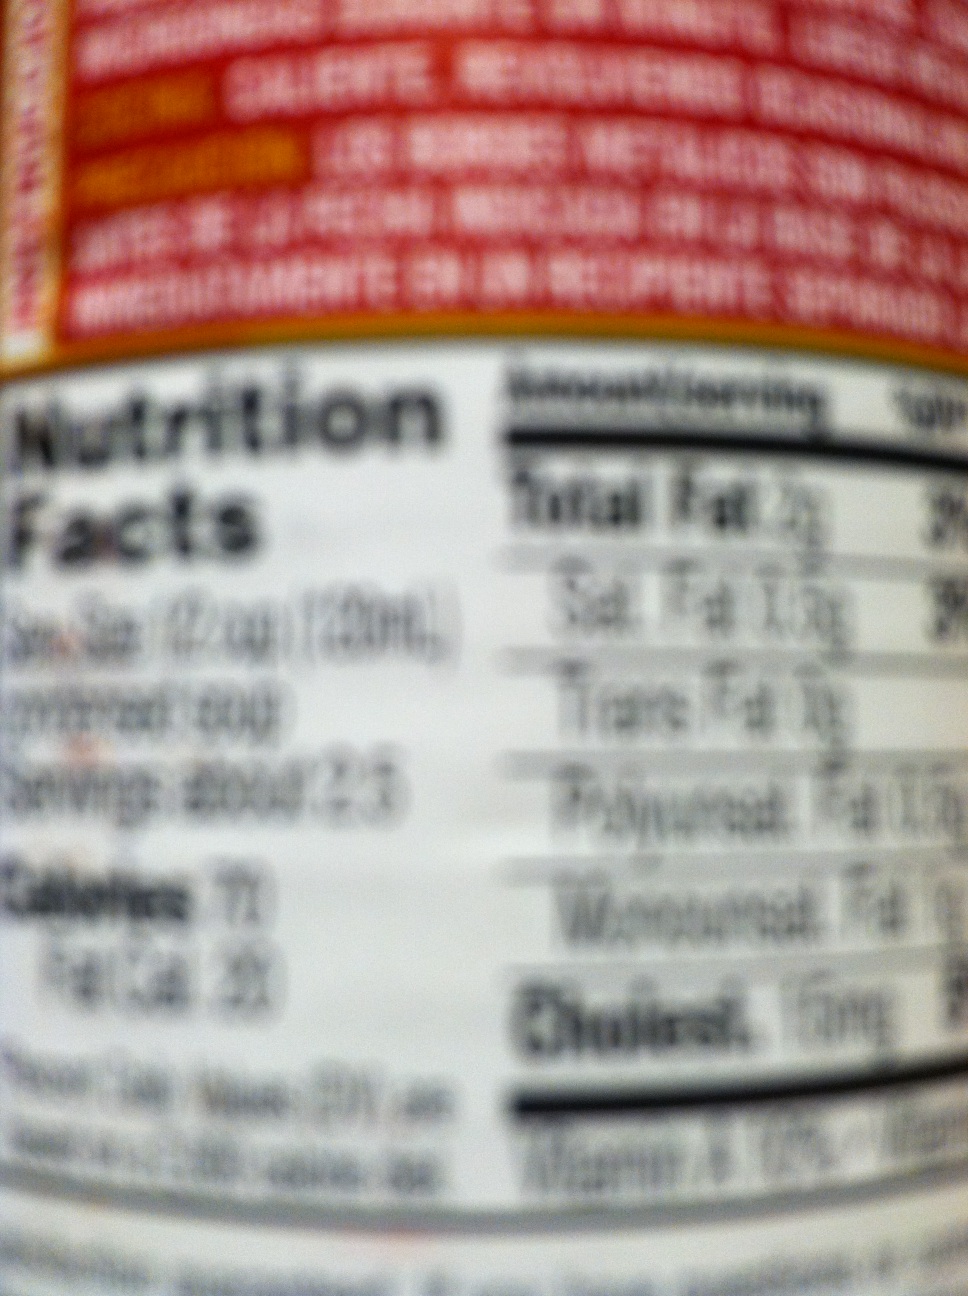Question: Okay, can you please tell me what that says? I think the calories and the fiber or if there's directions there, I don't know if there are but would you mind reading them?
Answer: unanswerable